Where Has Love Gone? (film)

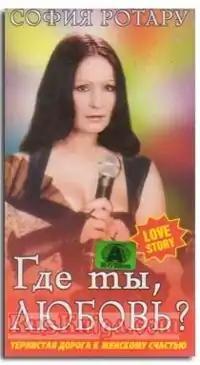
original film poster

Where Has Love Gone? (lit. "Where Are You, Love?") is a 1980 Soviet musical drama film written and directed by Valeriu Gagiu starring Sofia Rotaru as well as Valeriu Gagiu and Evgueny Menishov. The movie features songs performed by Sofia Rotaru, sequence of substantial dialogues. The setting includes Moldavian landscape and countryside life as well as Black Sea coast, Chişinău and Odesa.